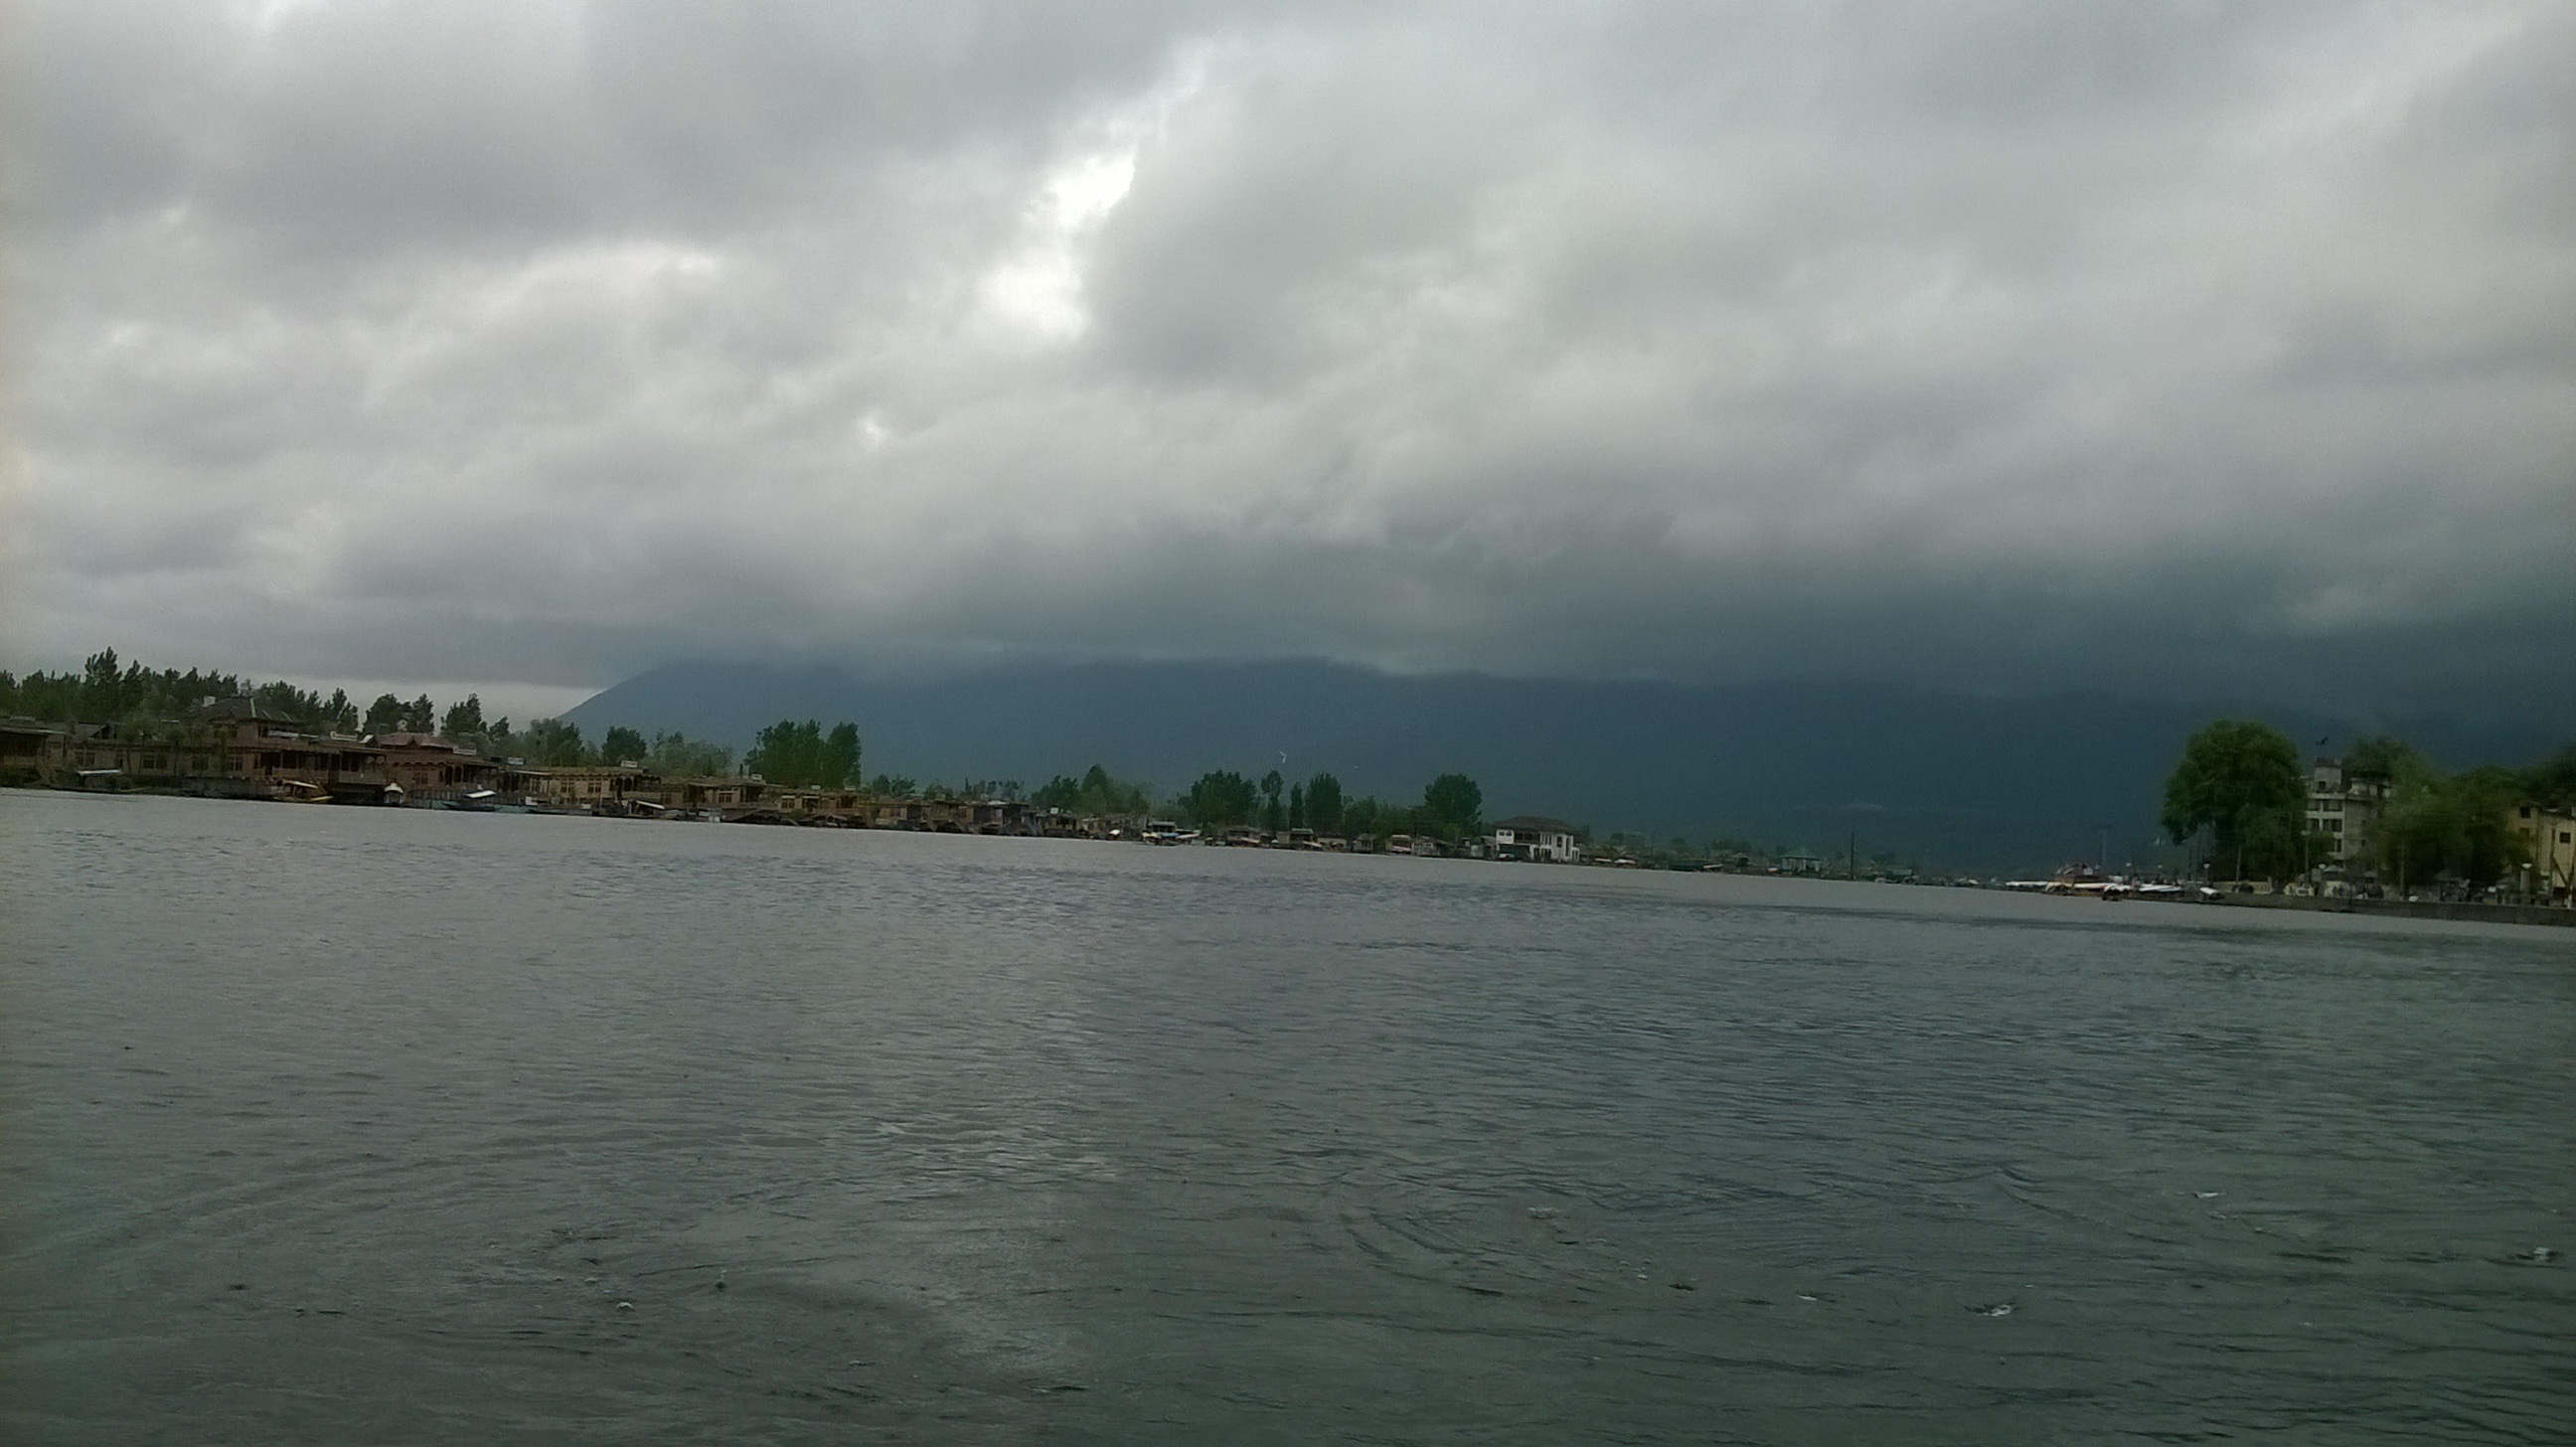
sea, coast, water, ocean, horizon, cloud, shore, wave, lake, river, weather, bay, reservoir, body of water, atmospheric phenomenon